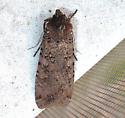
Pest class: cutworms